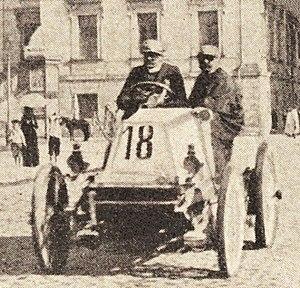
Henri Fournier, vainqueur de Paris-Bordeaux 1901 sur Mors (et record du monde de l'heure avec 86 km) - La Vie au Grand Air du 19 janvier 1902, p.37
La course Paris-Bordeaux-Paris du 11 juin 1895 est considérée comme la véritable première grande course automobile de l'histoire, bien qu'un mois plus tôt, le 18 mai en Italie, cinq concurrents prennent le départ de la course de Turin à Asti, un aller-retour de 93 kilomètres, et qu'en 1894, un concours automobile de Paris à Rouen, ait eu lieu mais n'était pas une course. Elle est aussi considérée rétrospectivement comme étant le premier Grand Prix automobile de l'A.C.F..